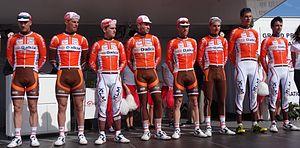
Reportage réalisé le jeudi 17 avril à l'occasion du départ et de l'arrivée du Grand Prix de Denain 2014 à Denain, Nord, Nord-Pas-de-Calais, France.
La 55ᵉ édition du Grand Prix de Denain a eu lieu le 17 avril 2014. C'est la sixième épreuve de la Coupe de France de cyclisme sur route 2014. La course fait partie du calendrier UCI Europe Tour 2014 en catégorie 1.1.
La saison 2014 de l'équipe cycliste Roubaix Lille Métropole est la huitième de cette équipe.